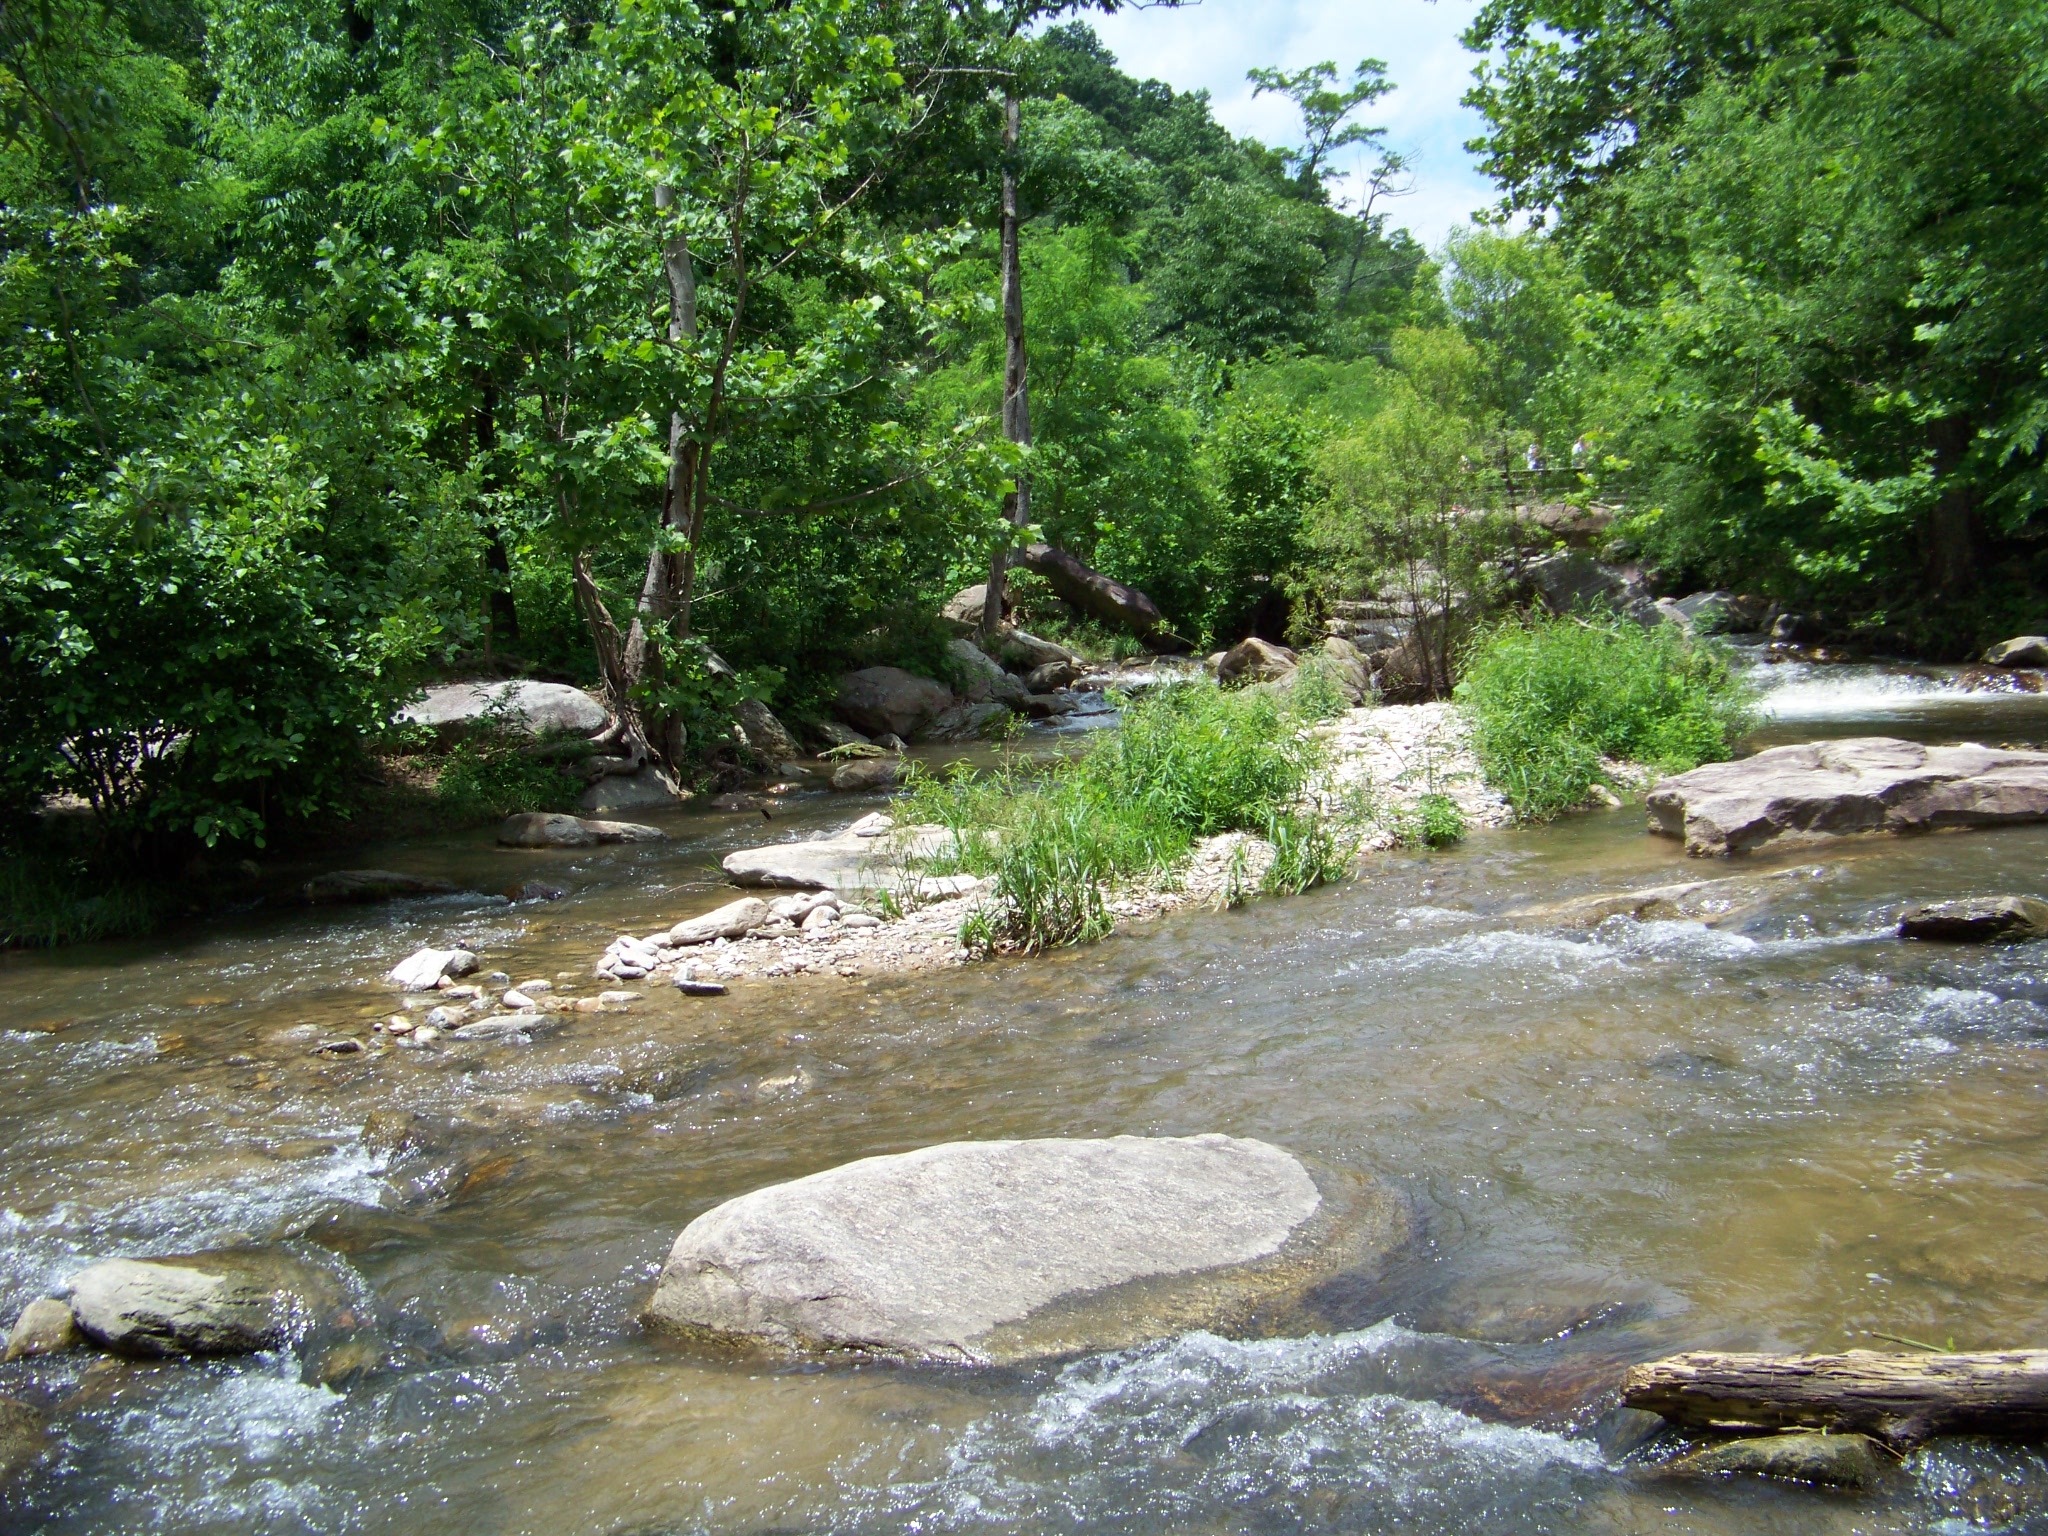
landscape, water, nature, creek, river, summer, pond, stream, green, flowing, rapid, body of water, trees, rocks, outdoors, outside, water feature, watercourse, stream bed, landform, geographical feature